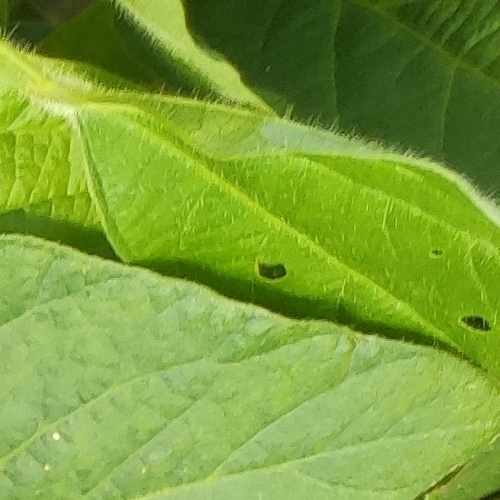
Label: Diabrotica_speciosa